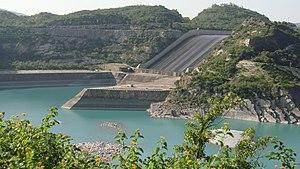
Le Pakistan, en forme longue la république islamique du Pakistan, est une république islamique d'Asie du Sud entourée par l’Iran, l’Afghanistan, la Chine, l’Inde et la mer d'Arabie. Fondé le 14 août 1947 au terme de la partition des Indes sous la forme d'un État constitué de deux parties séparées par près de 1 600 km de territoire indien, avec comme dénominateur commun la religion musulmane, le pays se trouve réduit à sa partie occidentale en 1971 au terme de la guerre d'indépendance du Bangladesh. Depuis sa création, il entretient des relations tendues avec l’Inde en raison de prétentions territoriales concurrentes sur le Cachemire, les deux pays s'étant affrontés à travers trois guerres successives. En revanche, le Pakistan est un allié des États-Unis et entretient des relations cordiales avec la Chine. Le pays dispose de l’arme nucléaire après avoir fait des essais officiels en 1998.
Ghulam Ishaq Khan, souvent désigné par ses initiales GIK, né le 20 janvier 1915 à Ismail Khel et mort le 27 octobre 2006 à Peshawar, est un homme d'État pakistanais. Il est notamment ministre des Finances de 1977 à 1985, président du Sénat de 1985 à 1988, et président du Pakistan de 1988 à 1993.